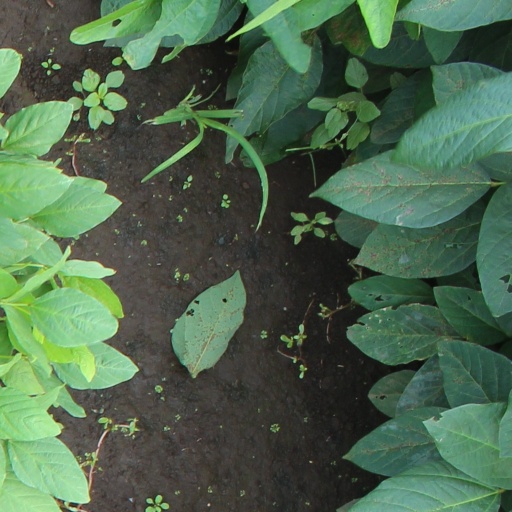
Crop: soybean